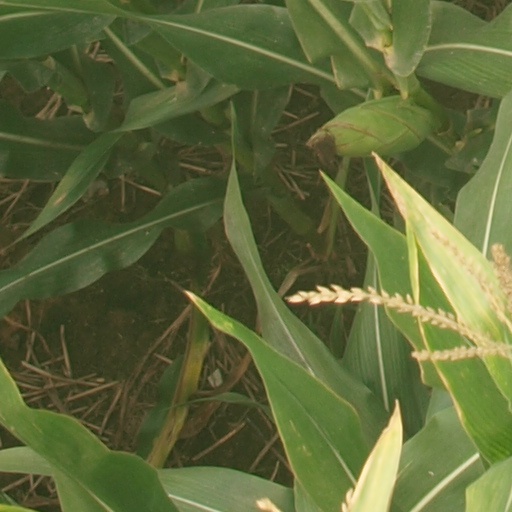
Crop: maize; corn